Hirakud Dam

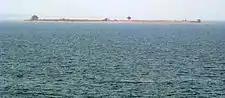

Cattle Island is located in one of the extreme points of Hirakud Reservoir, a natural wonder. Completely inhabited by wild animals, it is without any trace of humans. It is near Kumarbandh village of Belpahar-Banharpali range which is about from Sambalpur. It can be reached by launch from Hirakud Dam, it is closer by via the river. The island is a submerged hill, and before the construction of Hirakud Dam it was a developed village. During the resettlement period, villagers left some of their cattle behind; when the dam construction was over, the cattle settled on the hilltop.